Rite of Memphis-Misraim

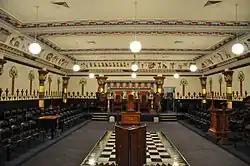

The first documented French Misraïm lodge was established in Paris during 1814–1815 by the Bédarride brothers – Marc, Michel, and Joseph – who were middle-ranking officers in Napoleon's Italian army. Having brought the rite from Naples, they established what would become a significant presence in French Masonry. Historical research indicates the rite originated in the Republic of Venice, possibly stemming from a patent issued by Joseph Balsamo, better known as Cagliostro, before spreading through the Franco-Italian lodges of the Kingdom of Naples.